Cimon

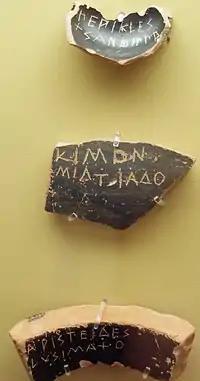
Pieces of broken pottery (Ostracon) as voting tokens for ostracism. The persons nominated are Pericles, Cimon and Aristides, each with his patronymic (top to bottom).

Around 466 BC, Cimon carried the war against Persia into Asia Minor and decisively defeated the Persians at the Battle of the Eurymedon on the Eurymedon River in Pamphylia. Cimon's land and sea forces captured the Persian camp and destroyed or captured the entire Persian fleet of 200 triremes manned by Phoenicians. And he established an Athenian colony nearby called Amphipolis with 10,000 settlers. Many new allies of Athens were then recruited into the Delian League, such as the trading city of Phaselis on the Lycian-Pamphylian border.